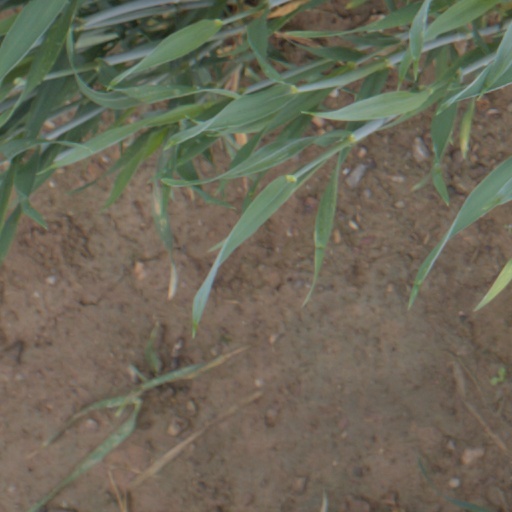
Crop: wheat